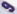
Number: 9